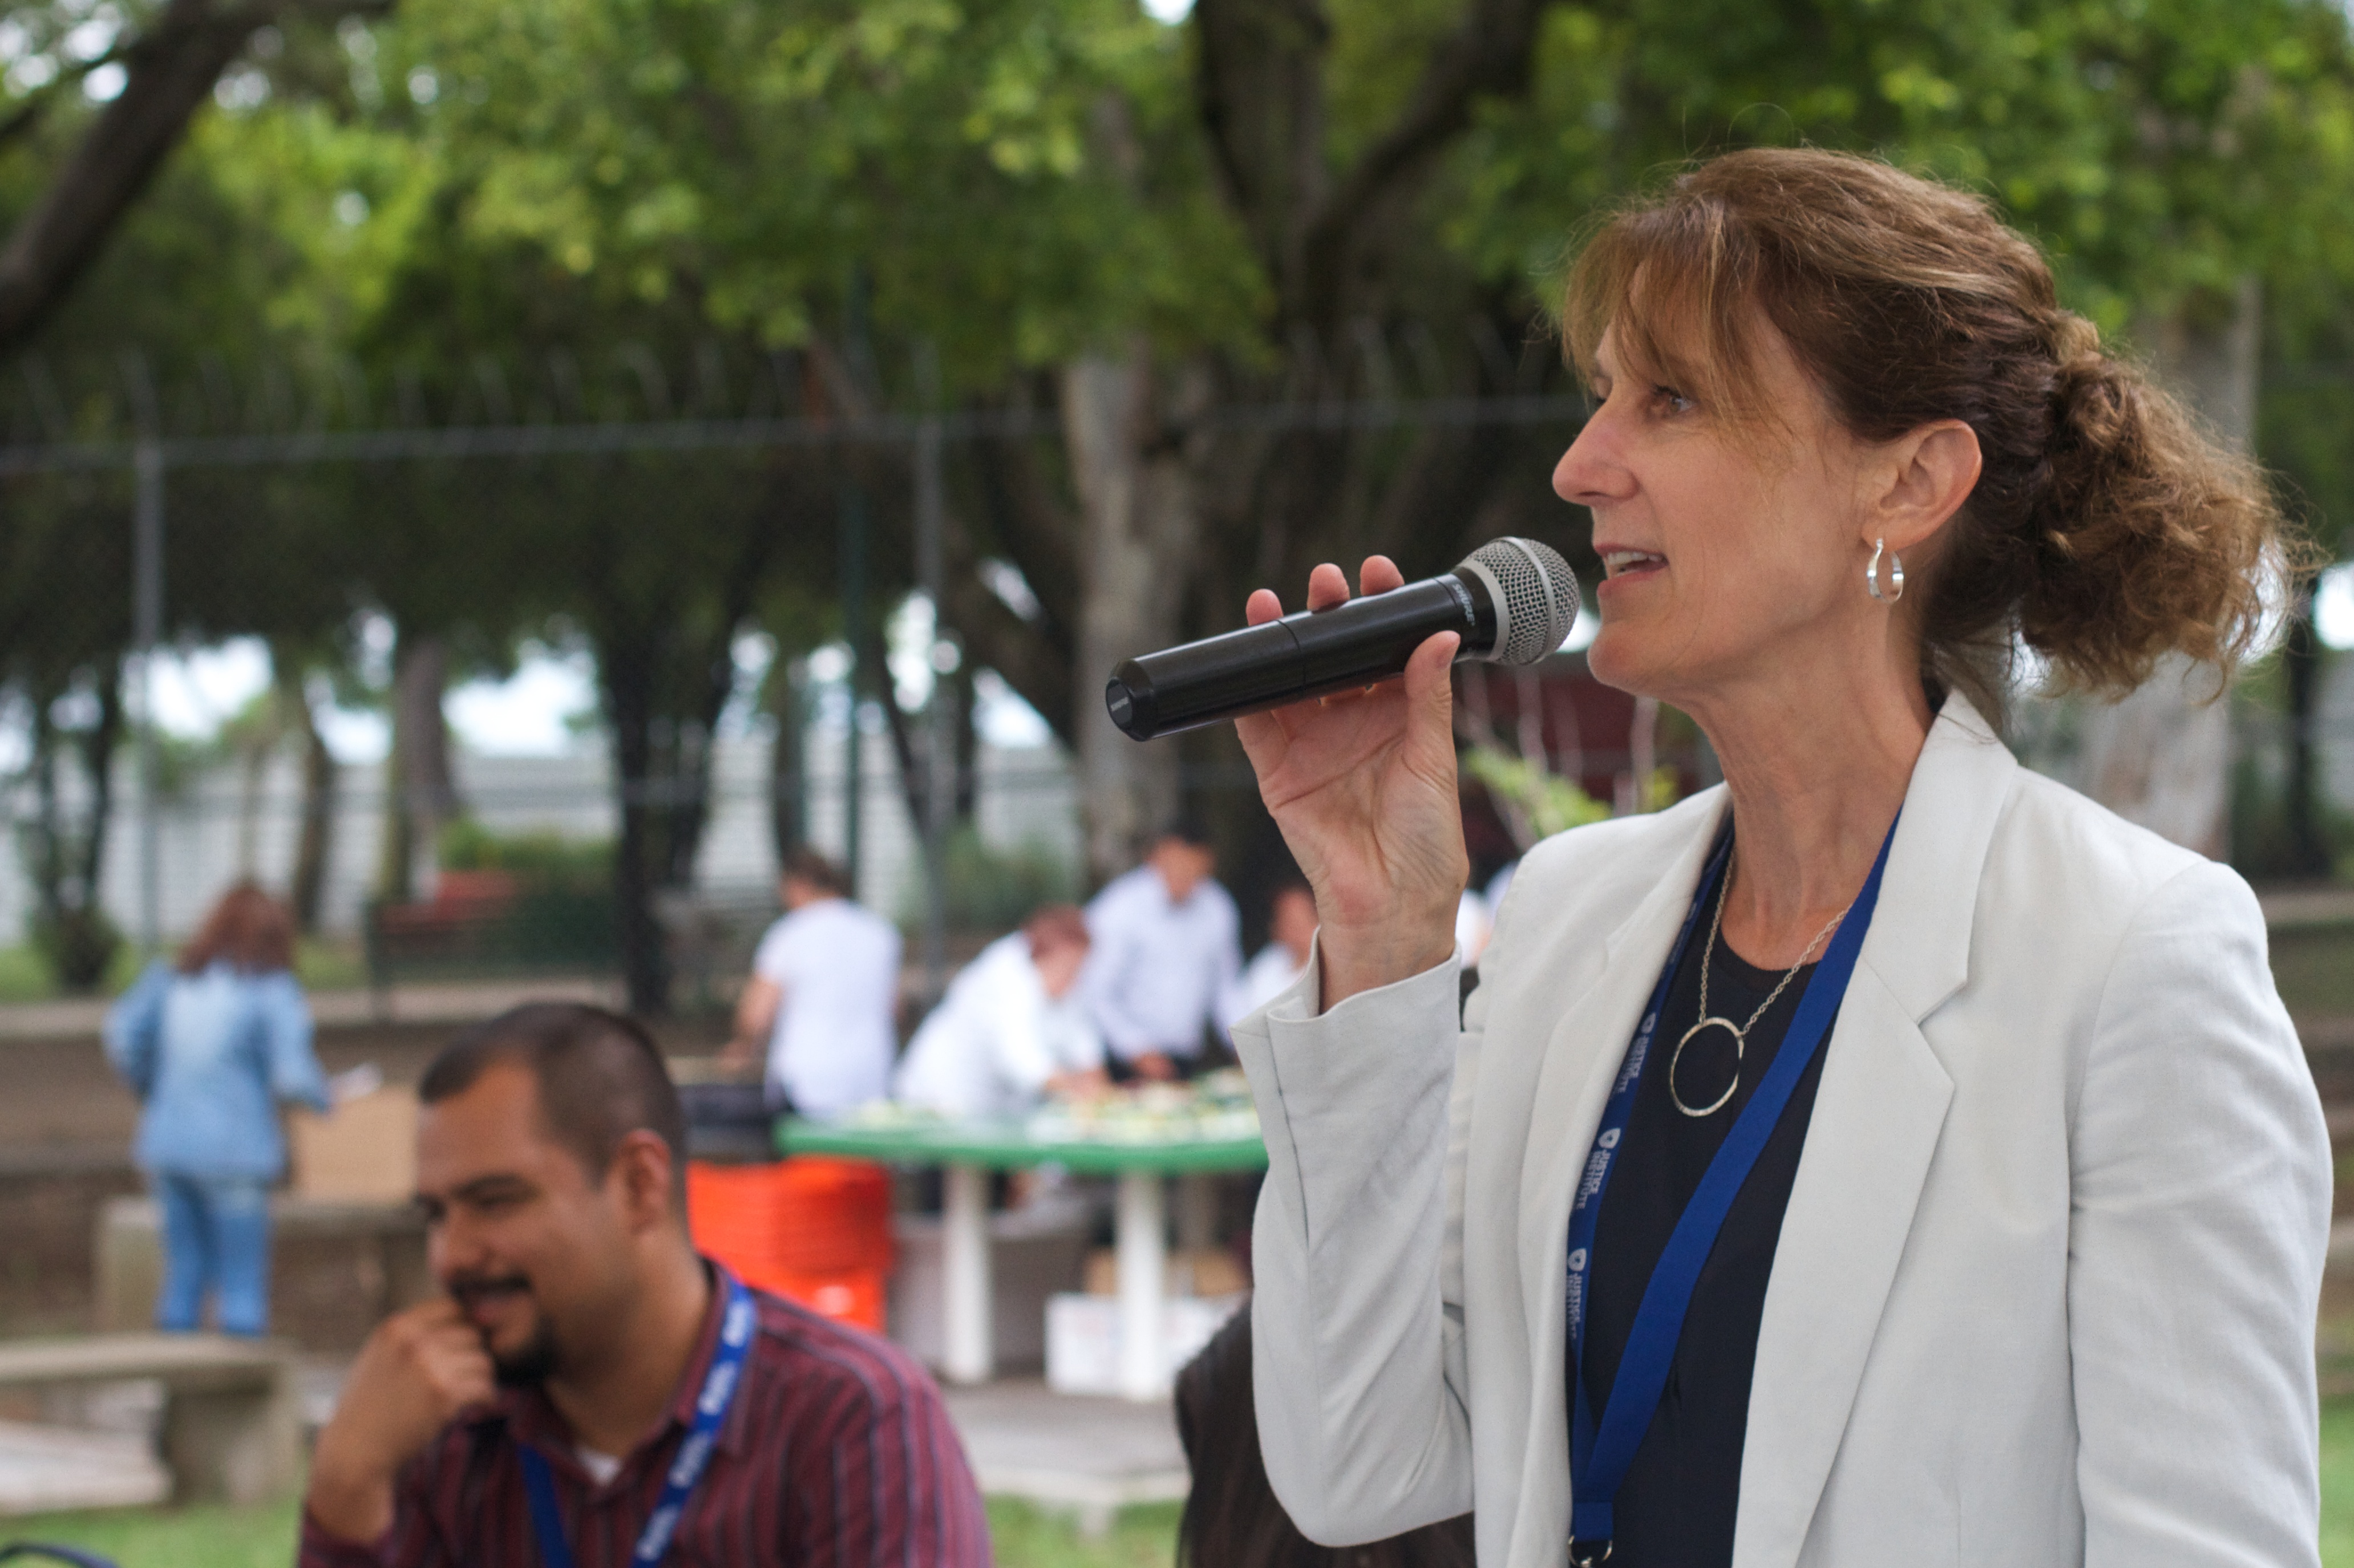
person, udgagora